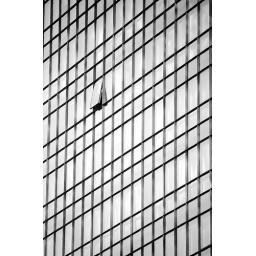
Open window in glass wall